Vaudrémont

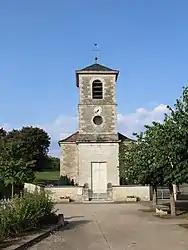
The church in Vaudrémont

Vaudrémont is a commune in the Haute-Marne department in north-eastern France.